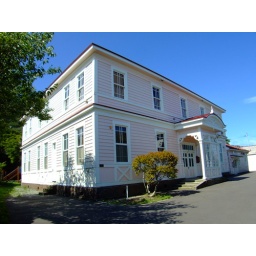
this was founded in 1895. rebuilt in 1913.I like this pink wooden wall. : )